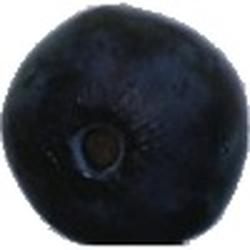
Label: Blueberry